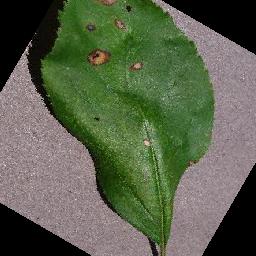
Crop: apple
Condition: black_rot